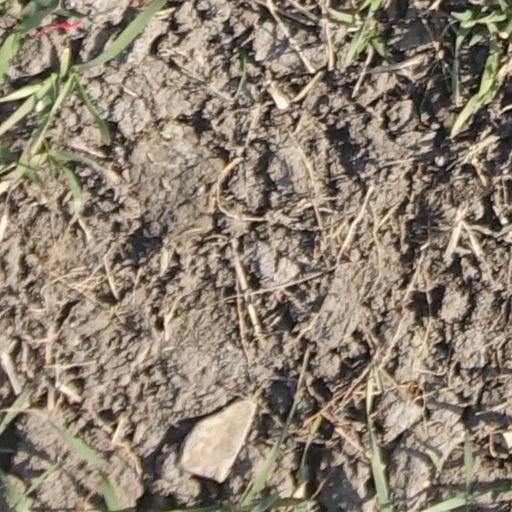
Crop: wheat